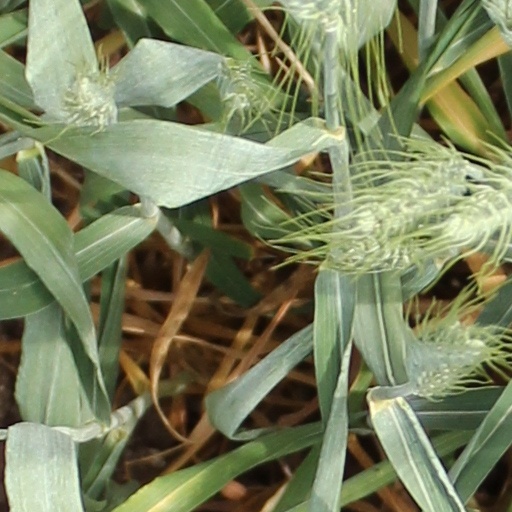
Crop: wheat